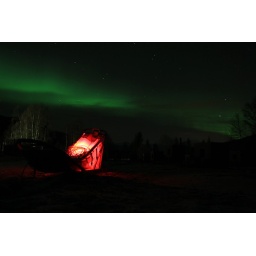
sleeping under green sky